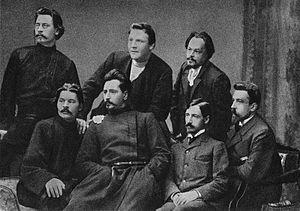
Sreda ou mercredi ou mercredi littéraire moscovite est un cercle littéraire et artistique moscovite qui a existé de 1899 à 1916. Les membres de cercle se réunissaient le mercredi, d'abord dans des appartements privés. Le président de l'association a longtemps été Alexandre Soumbatov, qui a ensuite été remplacé par Valeri Brioussov.